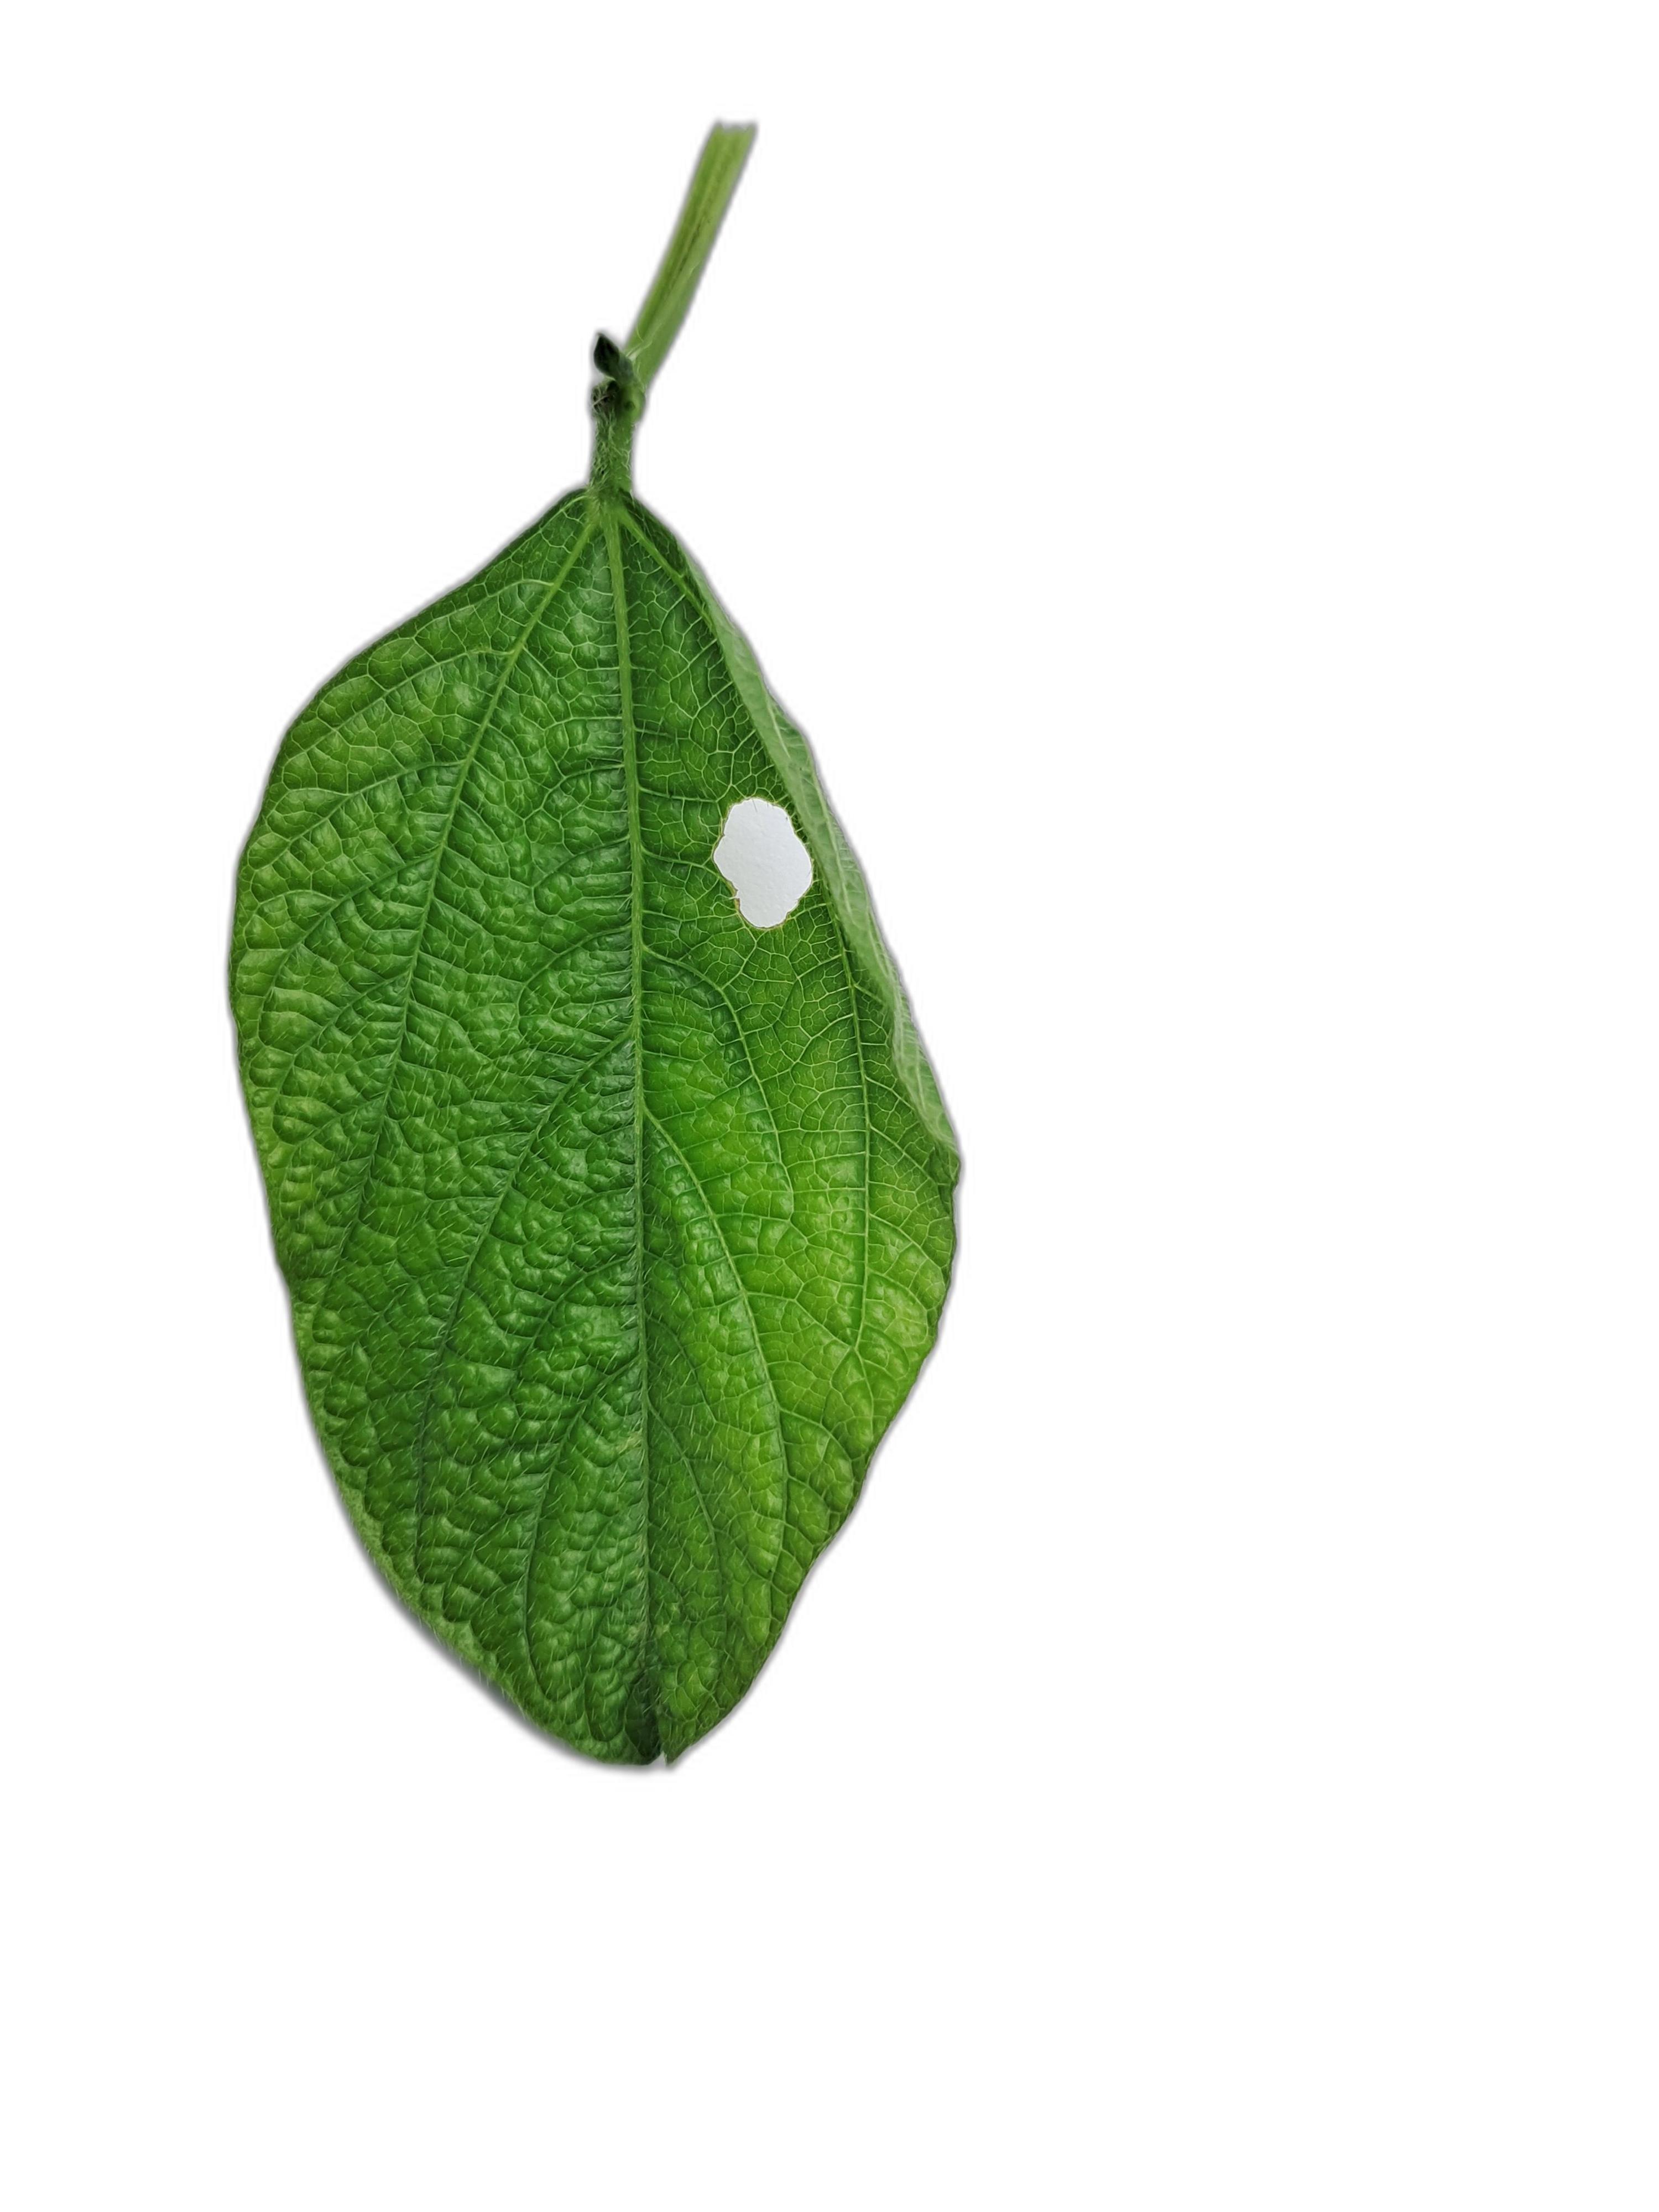
Label: Leaf Crinkle